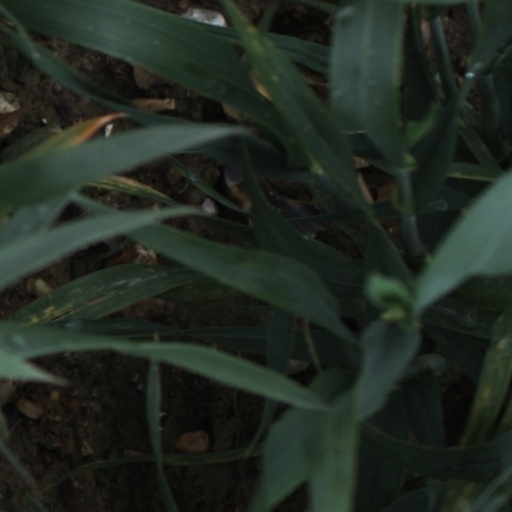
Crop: wheat